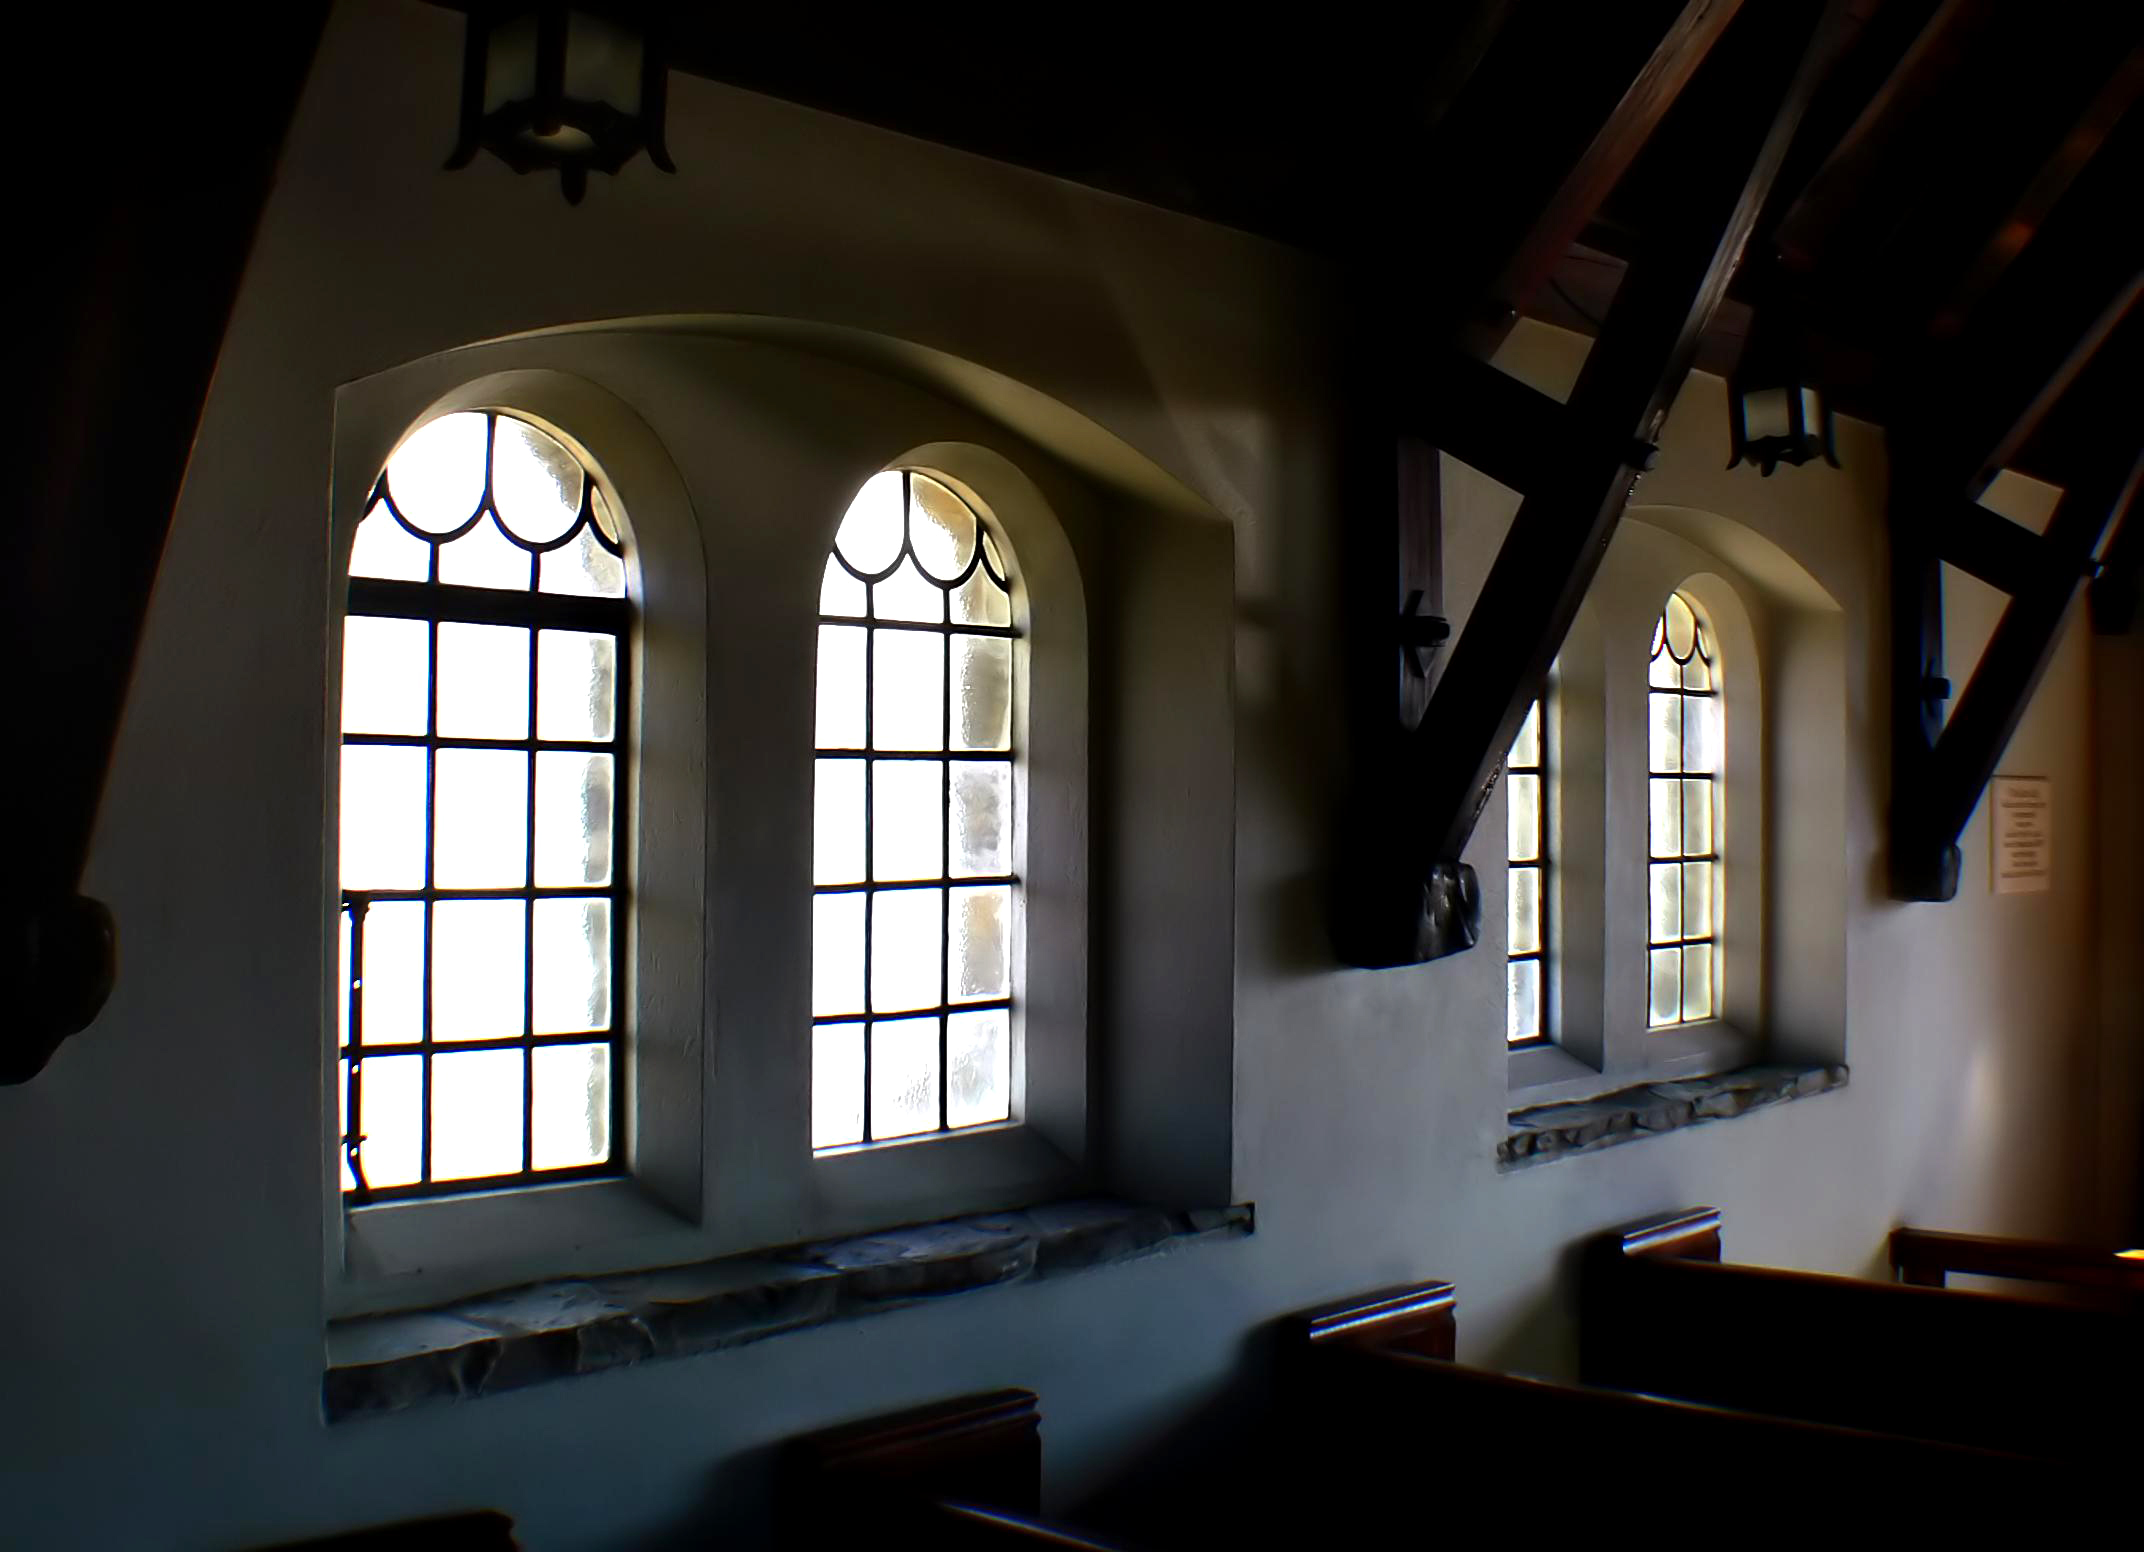
landscape, light, architecture, sunset, house, window, glass, scenery, darkness, church, lighting, interior design, laketekapo, stonechurch, southislandnewzealand, mackenziecountry, churchofthegoodsheperd